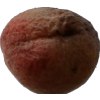
Label: peach